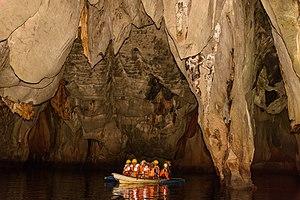
On désigne par cours d'eau tout écoulement terrestre d'eau liquide entre une source et une embouchure avec un débit à module supérieur à zéro. Ce flux d'eau est souvent continu mais il peut être temporaire sur une assez longue durée. Le lieu de cet écoulement est un chenal, généralement naturel. S'il est artificiel, on emploie plutôt le terme « canal ». Un cours d'eau peut être souterrain, et — là où le lit du cours d'eau est un substrat percolant — il peut être lié à des compartiments sous-fluviaux. Il existe quelques cours d'eau sans source.